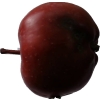
Label: Apple 18